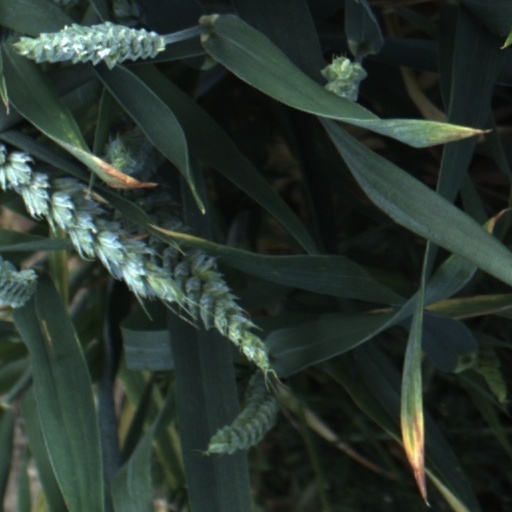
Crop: wheat